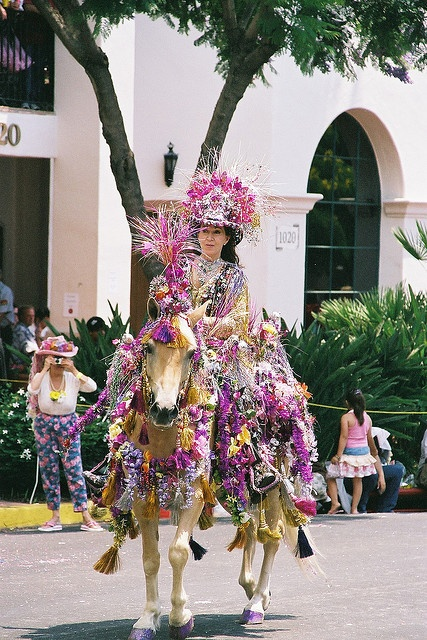
a woman and horse covered in a lot of flowers
A woman riding a horse heavily decorated with purple flowers.
The horse is decorated in an elaborate style.
A woman riding a horse with lots of purple flowers.
A woman in a brightly colored costume rides a horse.